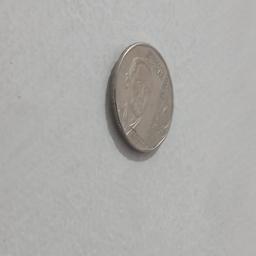
Label: 10_New_Front